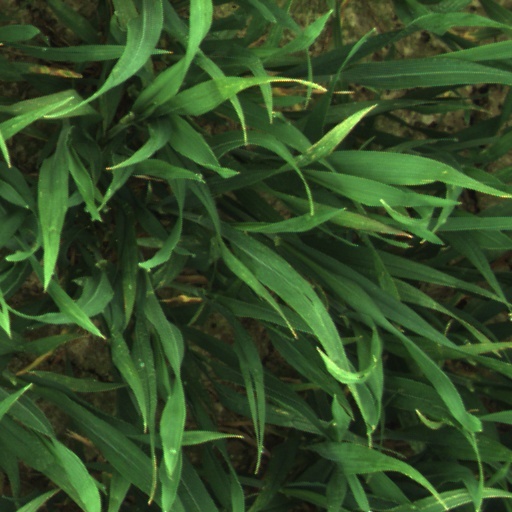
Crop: wheat